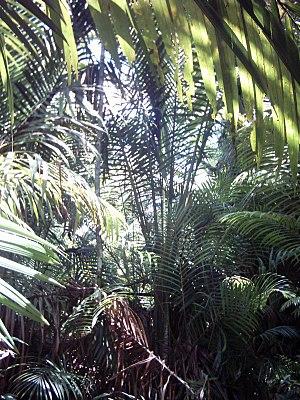
Le Râle de Wallace est une espèce d'oiseaux de la famille des Rallidae. C'est un grand râle incapable de voler et endémique de l'île d'Halmahera, des Moluques du Nord en Indonésie. Il y vit dans les marais à sagoutiers adjacents aux forêts marécageuses. Son plumage est principalement gris-ardoise foncé ; la peau nue autour de ses yeux, son bec long et épais et ses pattes sont de couleur rouge vif. Son cri est semblable à un roulement de tambour et s'accompagne d'un battement d'ailes. La timidité de cet oiseau et la densité de son habitat font que peu d'informations sont connues sur son comportement.